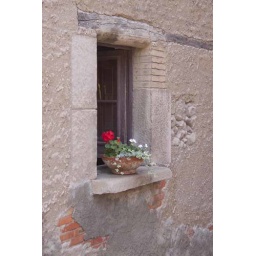
Flower pot in window